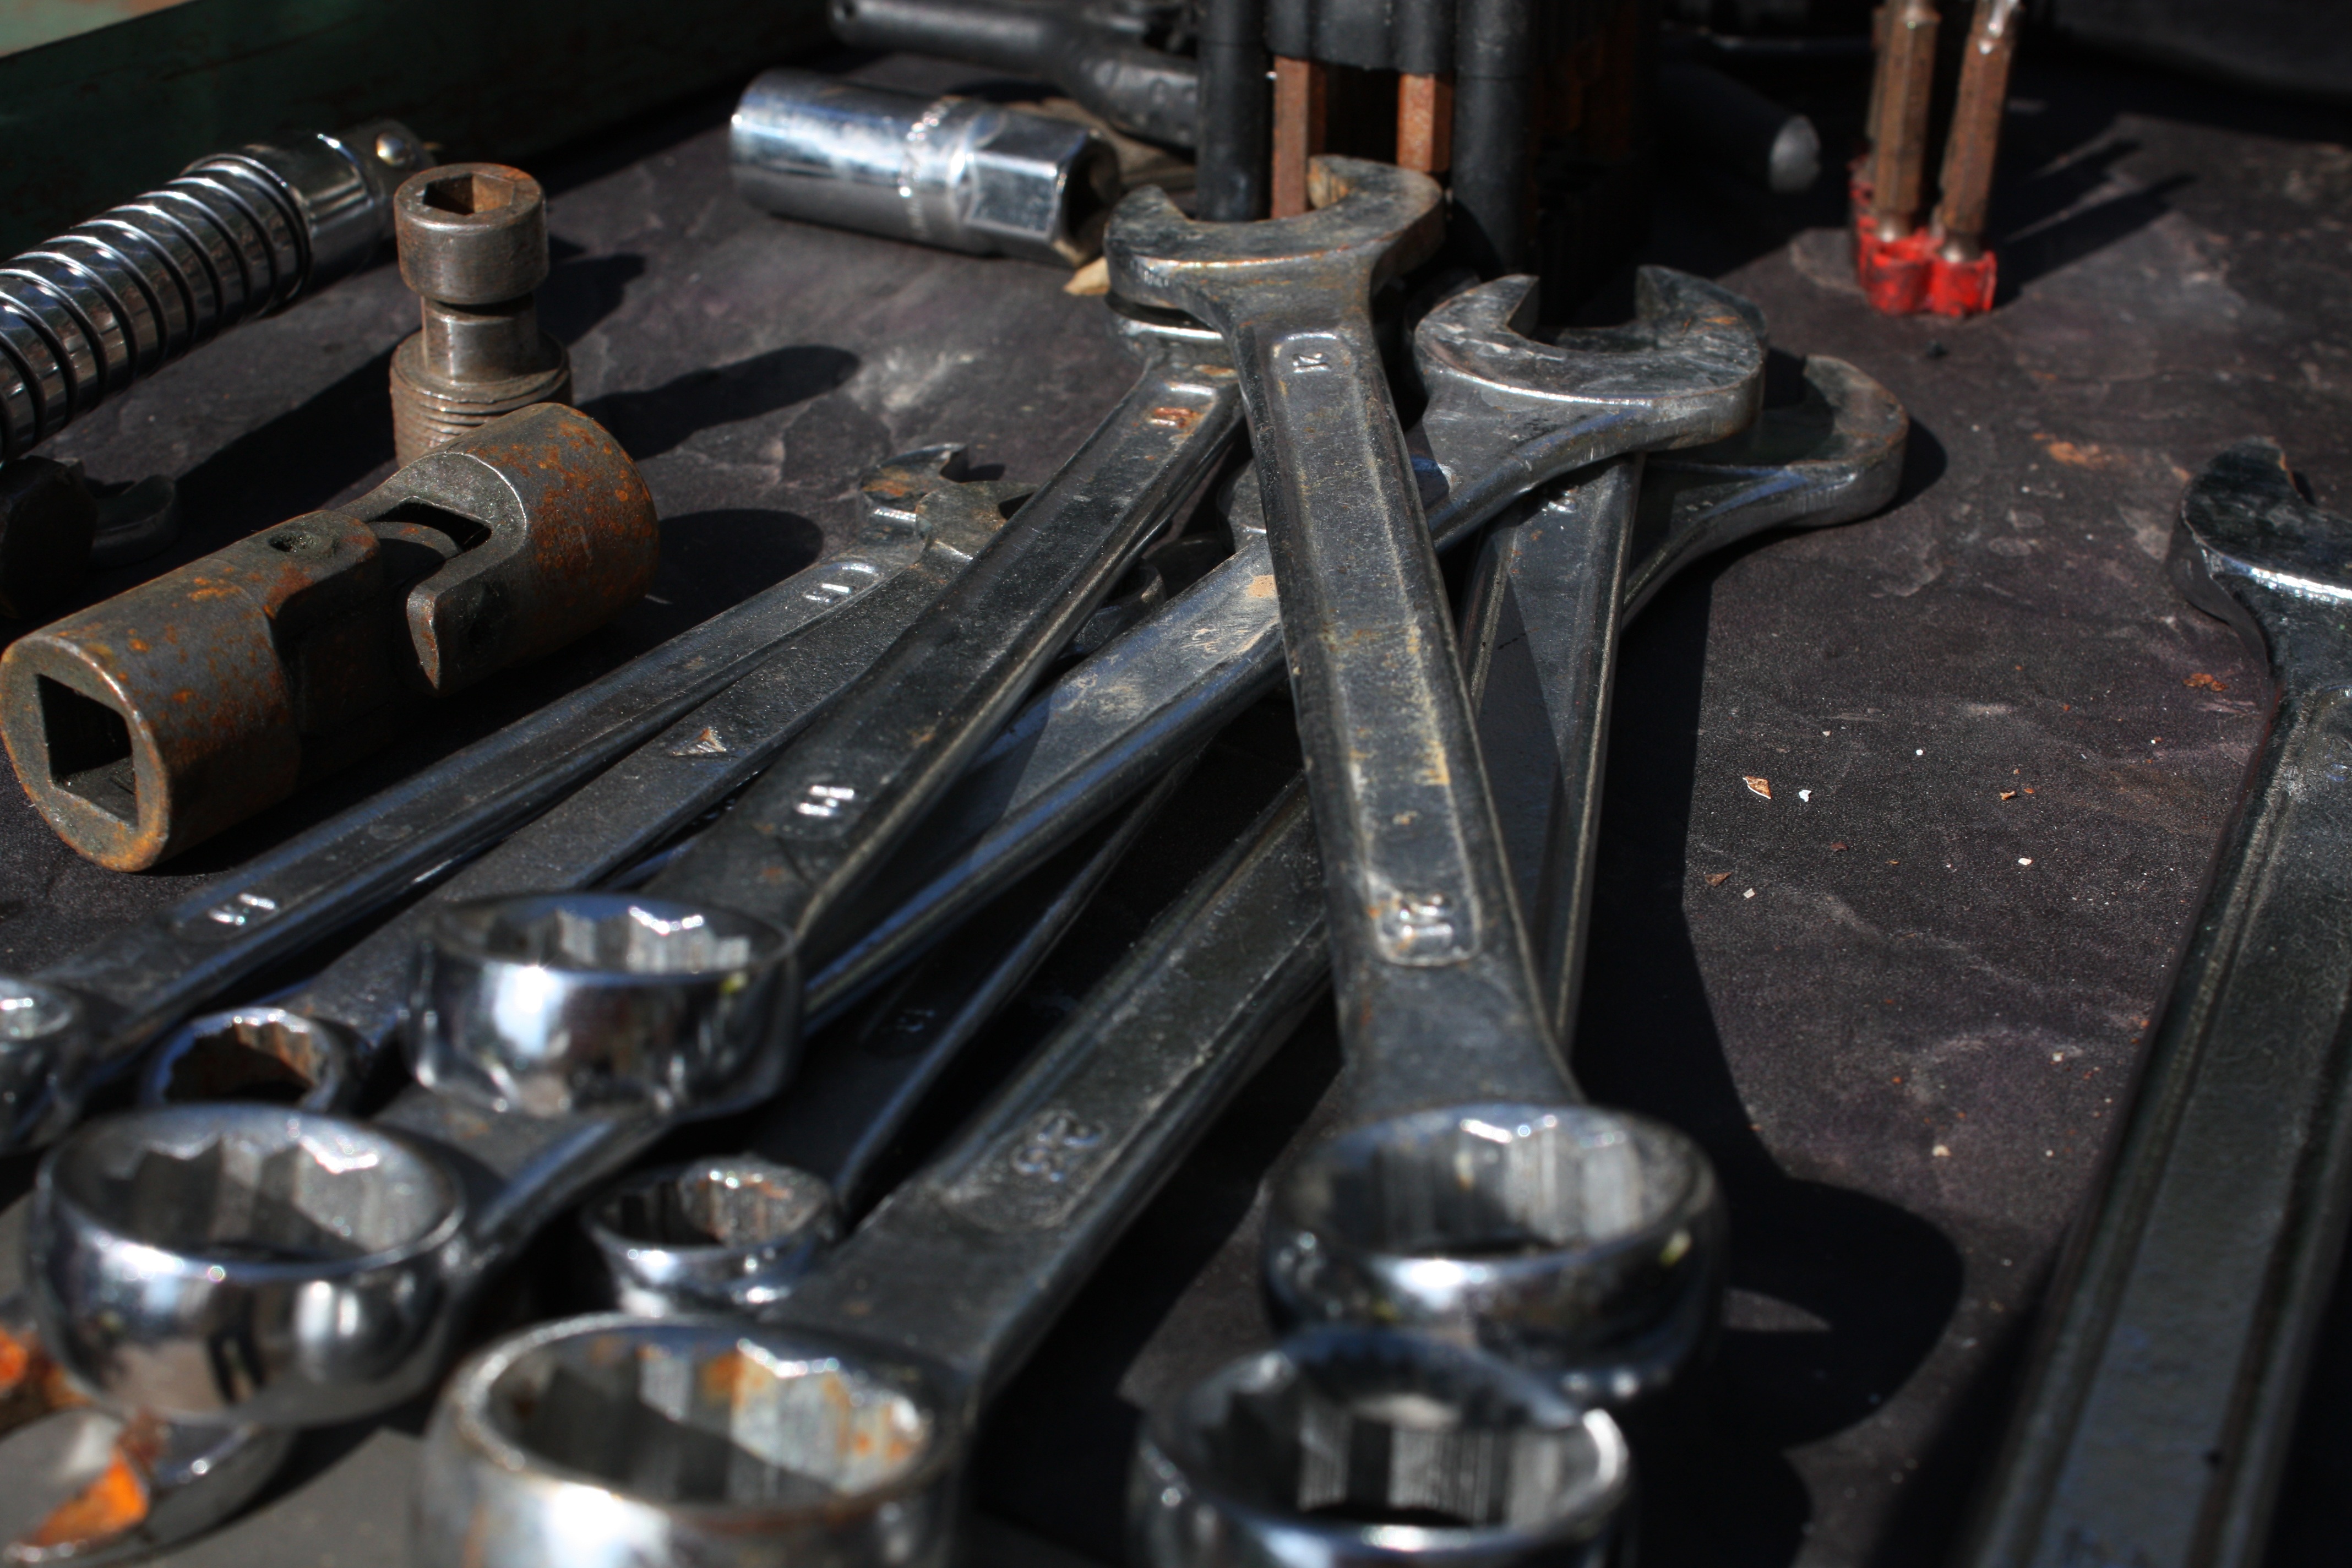
wheel, key, bumper, tools, engine, auto part, old tools, automotive exterior, automotive engine part